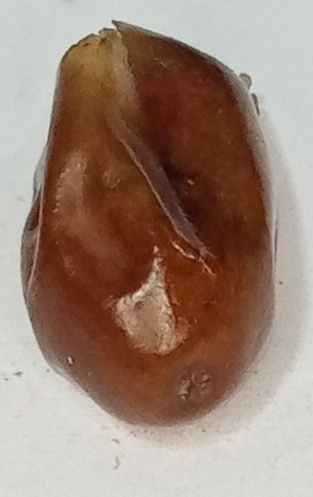
Variety: fasli-toto
Size: medium
Grade: grade-1